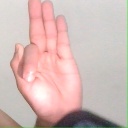
अक्षर: फ